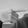
ASL letter: G